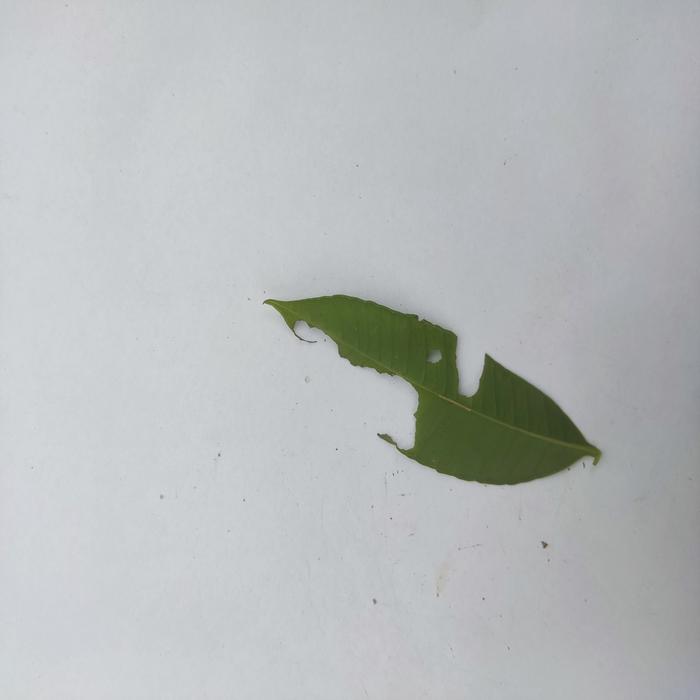
Crop: Hog Plum
Leaf condition: Caterpillars_Infestation